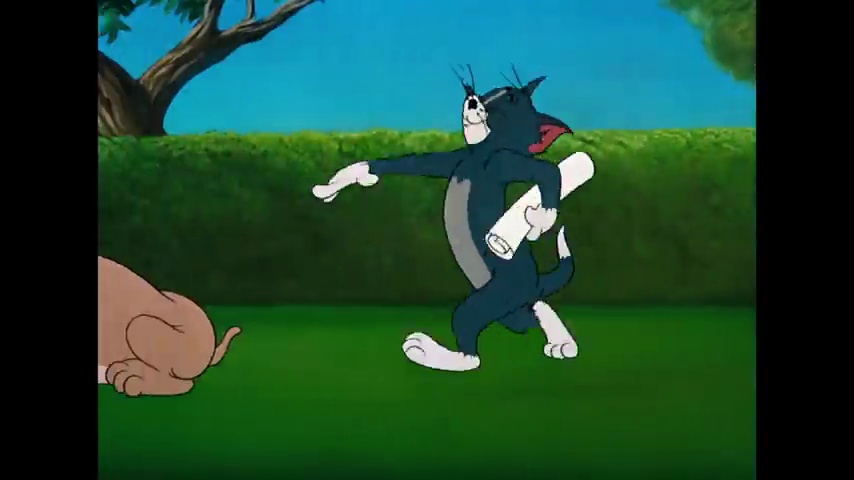
Portrait style: Cartoon Portrait